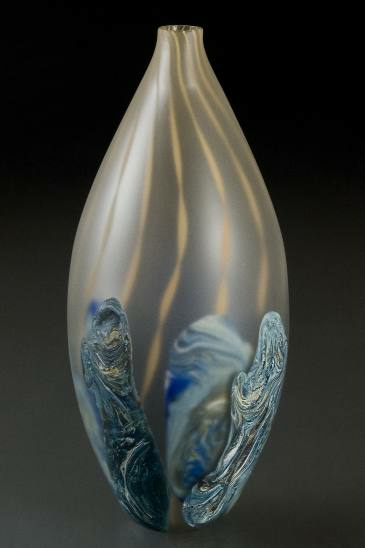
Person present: No